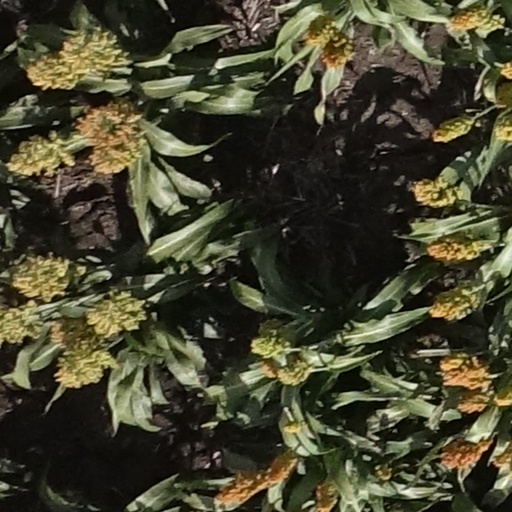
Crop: sorghum